Asante Cleveland

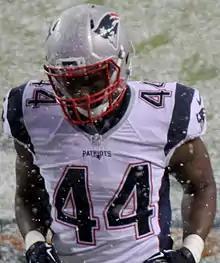
Cleveland with the New England Patriots in 2015

Asante Cleveland (born March 21, 1992) is an American former professional football tight end. He played college football at the University of Miami and attended Christian Brothers High School in Sacramento, California. He was a member of the San Francisco 49ers, New England Patriots, and San Diego / Los Angeles Chargers.